Mamah Borthwick

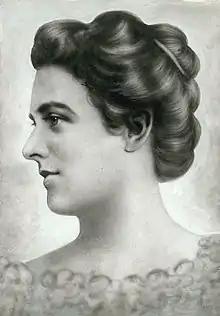
Mamah Borthwick,

Martha Bouton "Mamah" Borthwick (June 19, 1869 – August 15, 1914) was an American translator who had a romantic relationship with architect Frank Lloyd Wright, which ended when she was murdered. She and Wright were instrumental in bringing the ideas and writings of Swedish feminist Ellen Key to American audiences. Wright built his famous settlement called Taliesin in Wisconsin for her, in part, to shield her from aggressive reporters and the negative public sentiment surrounding their non-married status. Both had left their spouses and children in 1909 in order to live together and were the subject of relentless public censure. In 1914, a member of the staff at Taliesin murdered Borthwick, her two children and others. Wright was away at the time.